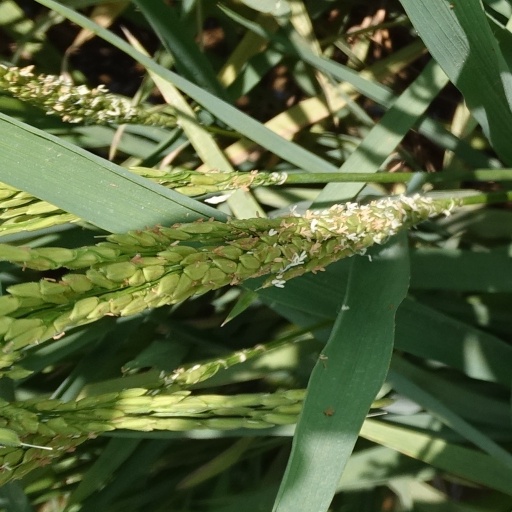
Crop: rice